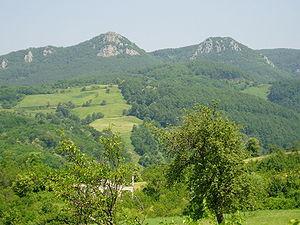
Kozarac est une localité de Bosnie-Herzégovine. Elle est située dans la commune de Prijedor, dans la République serbe de Bosnie. Selon les premiers résultats du recensement bosnien de 2013, elle compte 4 818 habitants.
Prijedor est une ville de Bosnie-Herzégovine située dans la République serbe de Bosnie. Selon les premiers résultats du recensement bosnien de 2013, la ville intra muros compte 32 342 habitants et sa zone métropolitaine, appelée Ville de Prijedor, 97 588.
Les Alpes dinariques ou Dinarides sont un massif montagneux des Balkans occidentaux qui doivent leur nom au mont Dinara. Elles s'élèvent entre la plaine de Pannonie au nord-est et la mer Adriatique au sud-ouest, en plusieurs chaînes montagneuses orientées principalement selon un axe nord-ouest/sud-est, de la Slovénie au nord de l'Albanie où culmine leur plus haut sommet, à 2 692 mètres d'altitude : le Maja Jezercë. Elles couvrent au total six pays reconnus internationalement, auxquels peut s'ajouter le Kosovo. La plus grande ville est Sarajevo, capitale de la Bosnie-Herzégovine. Trois climats distincts influencent le massif : méditerranéen à l'ouest, montagnard au centre, où le relief est le plus élevé, et continental à l'est.